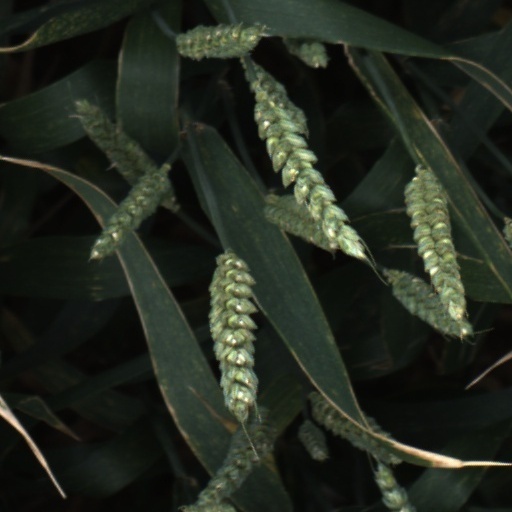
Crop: wheat